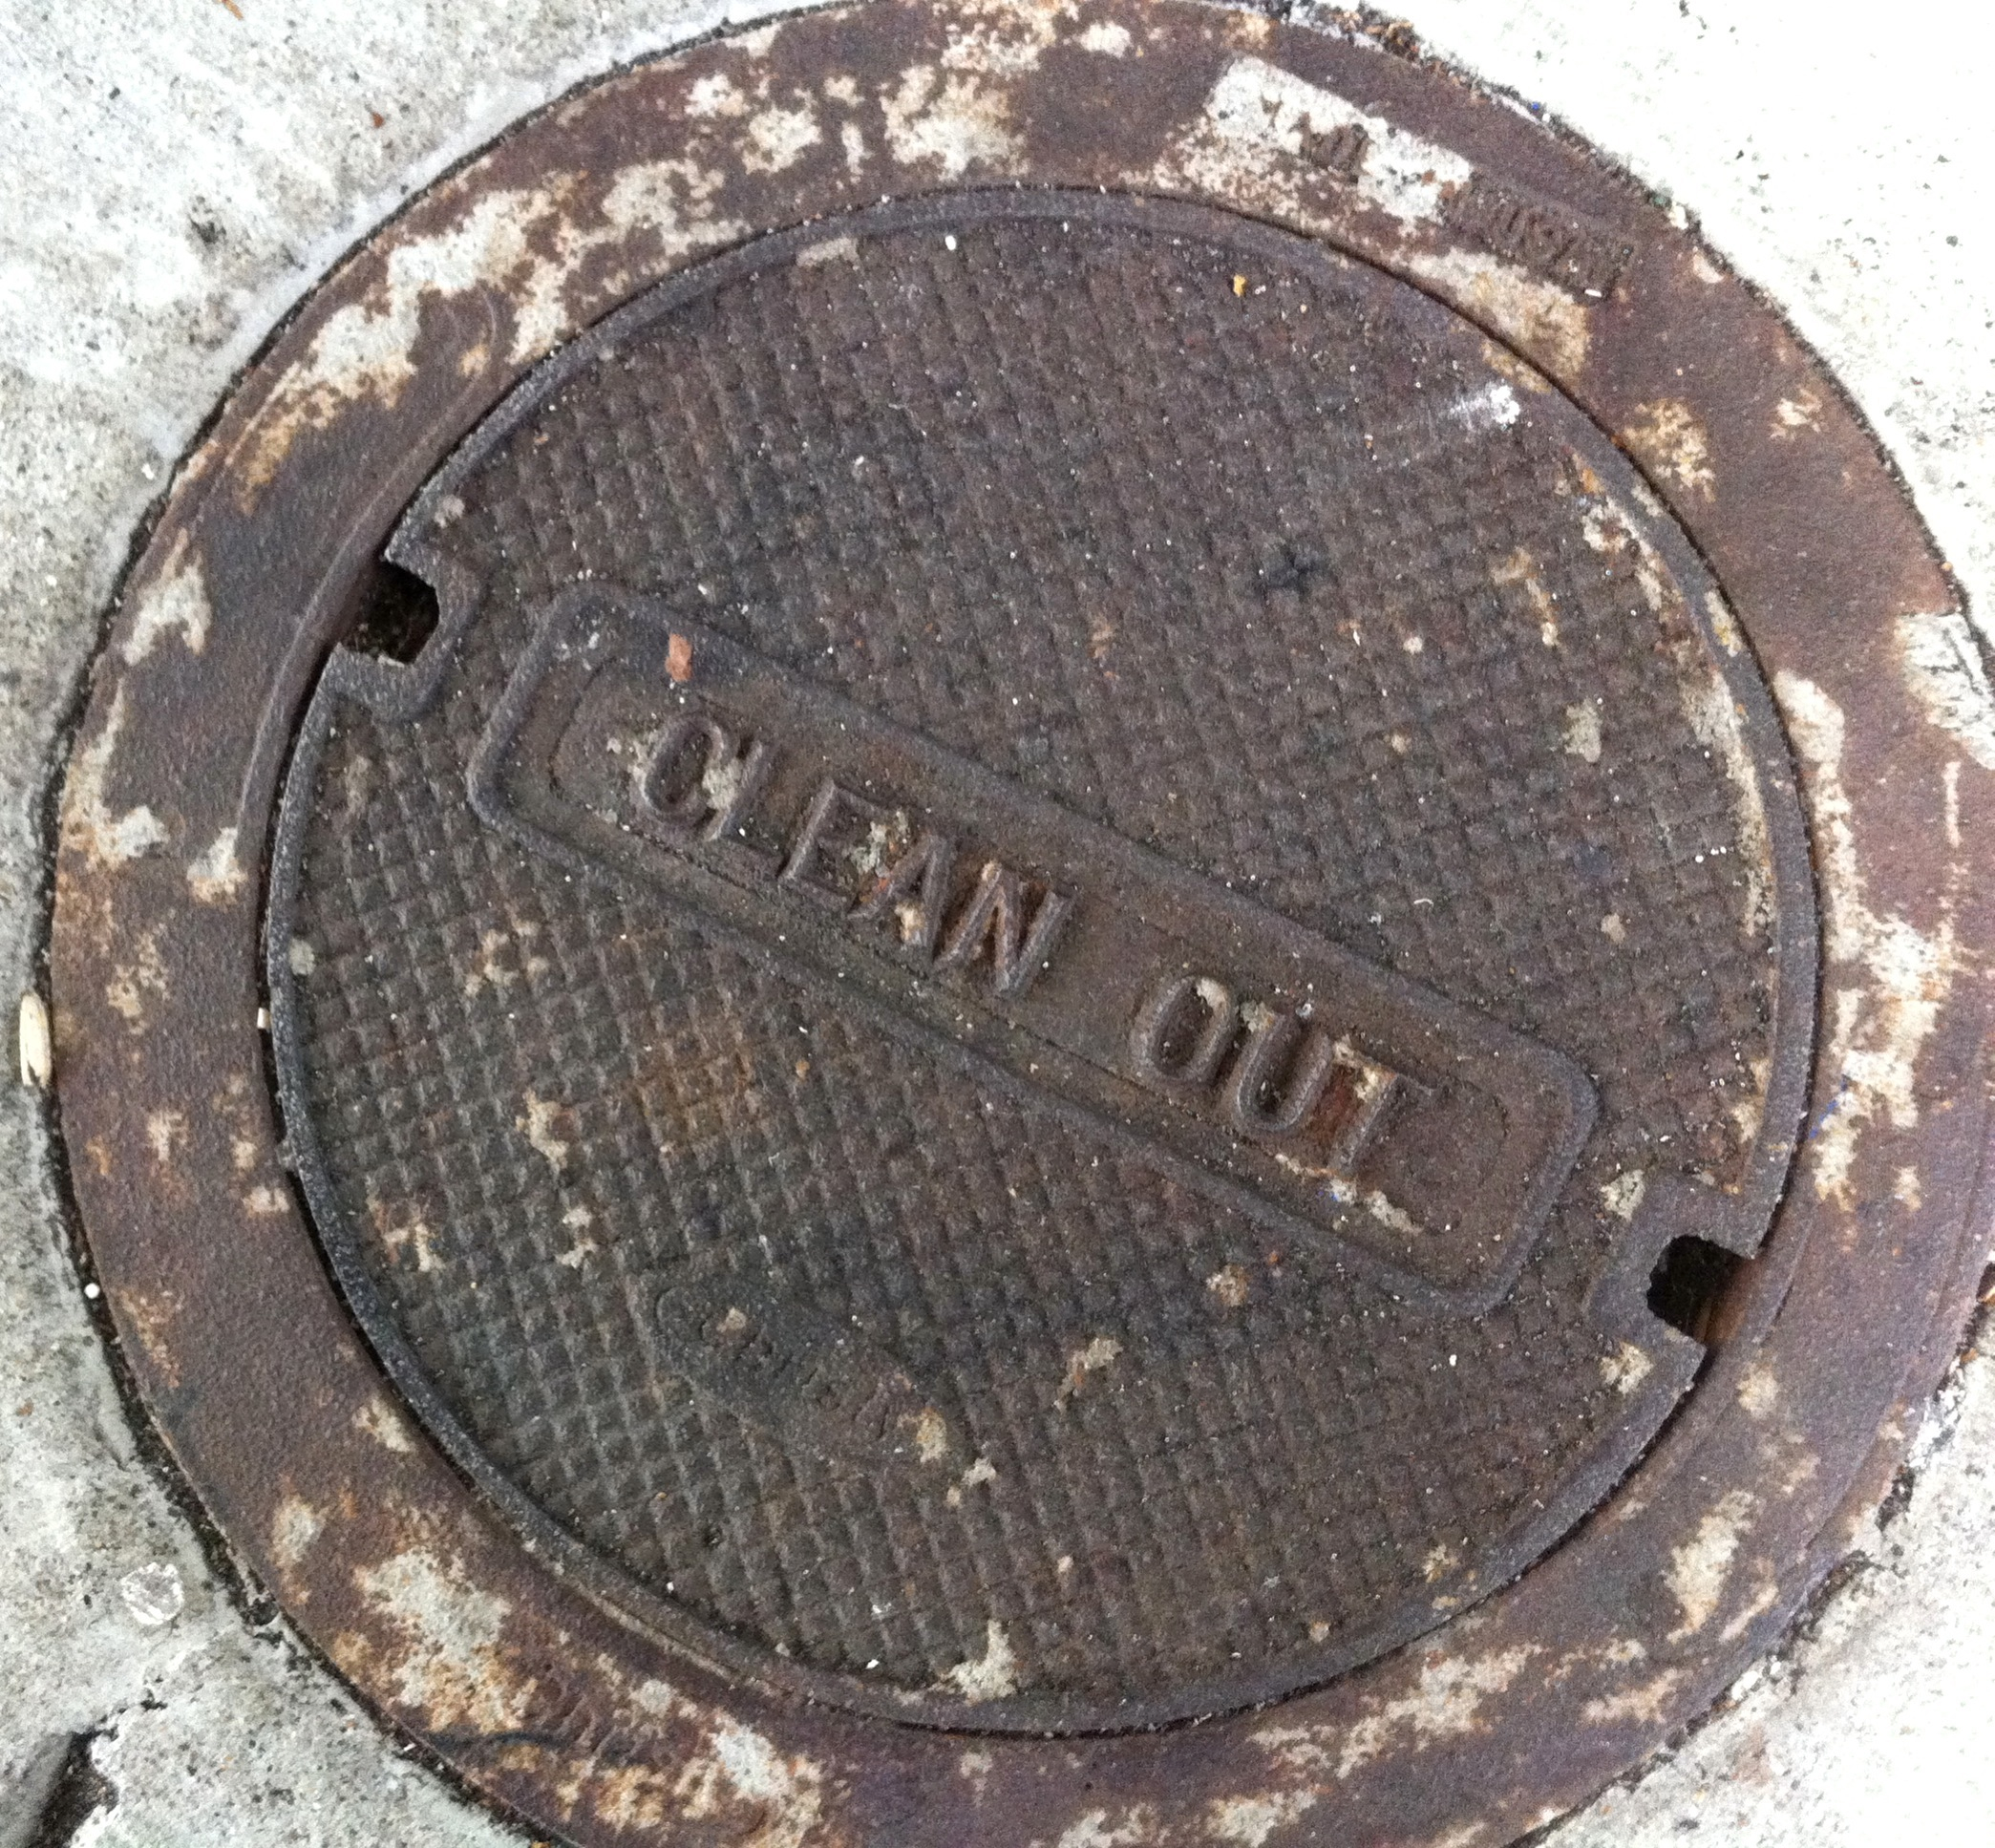
wheel, manhole, 2010365, manhole cover, man made object